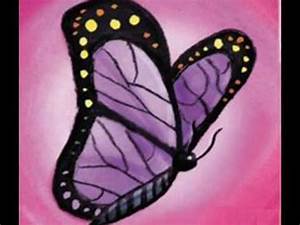
Label: farfalla